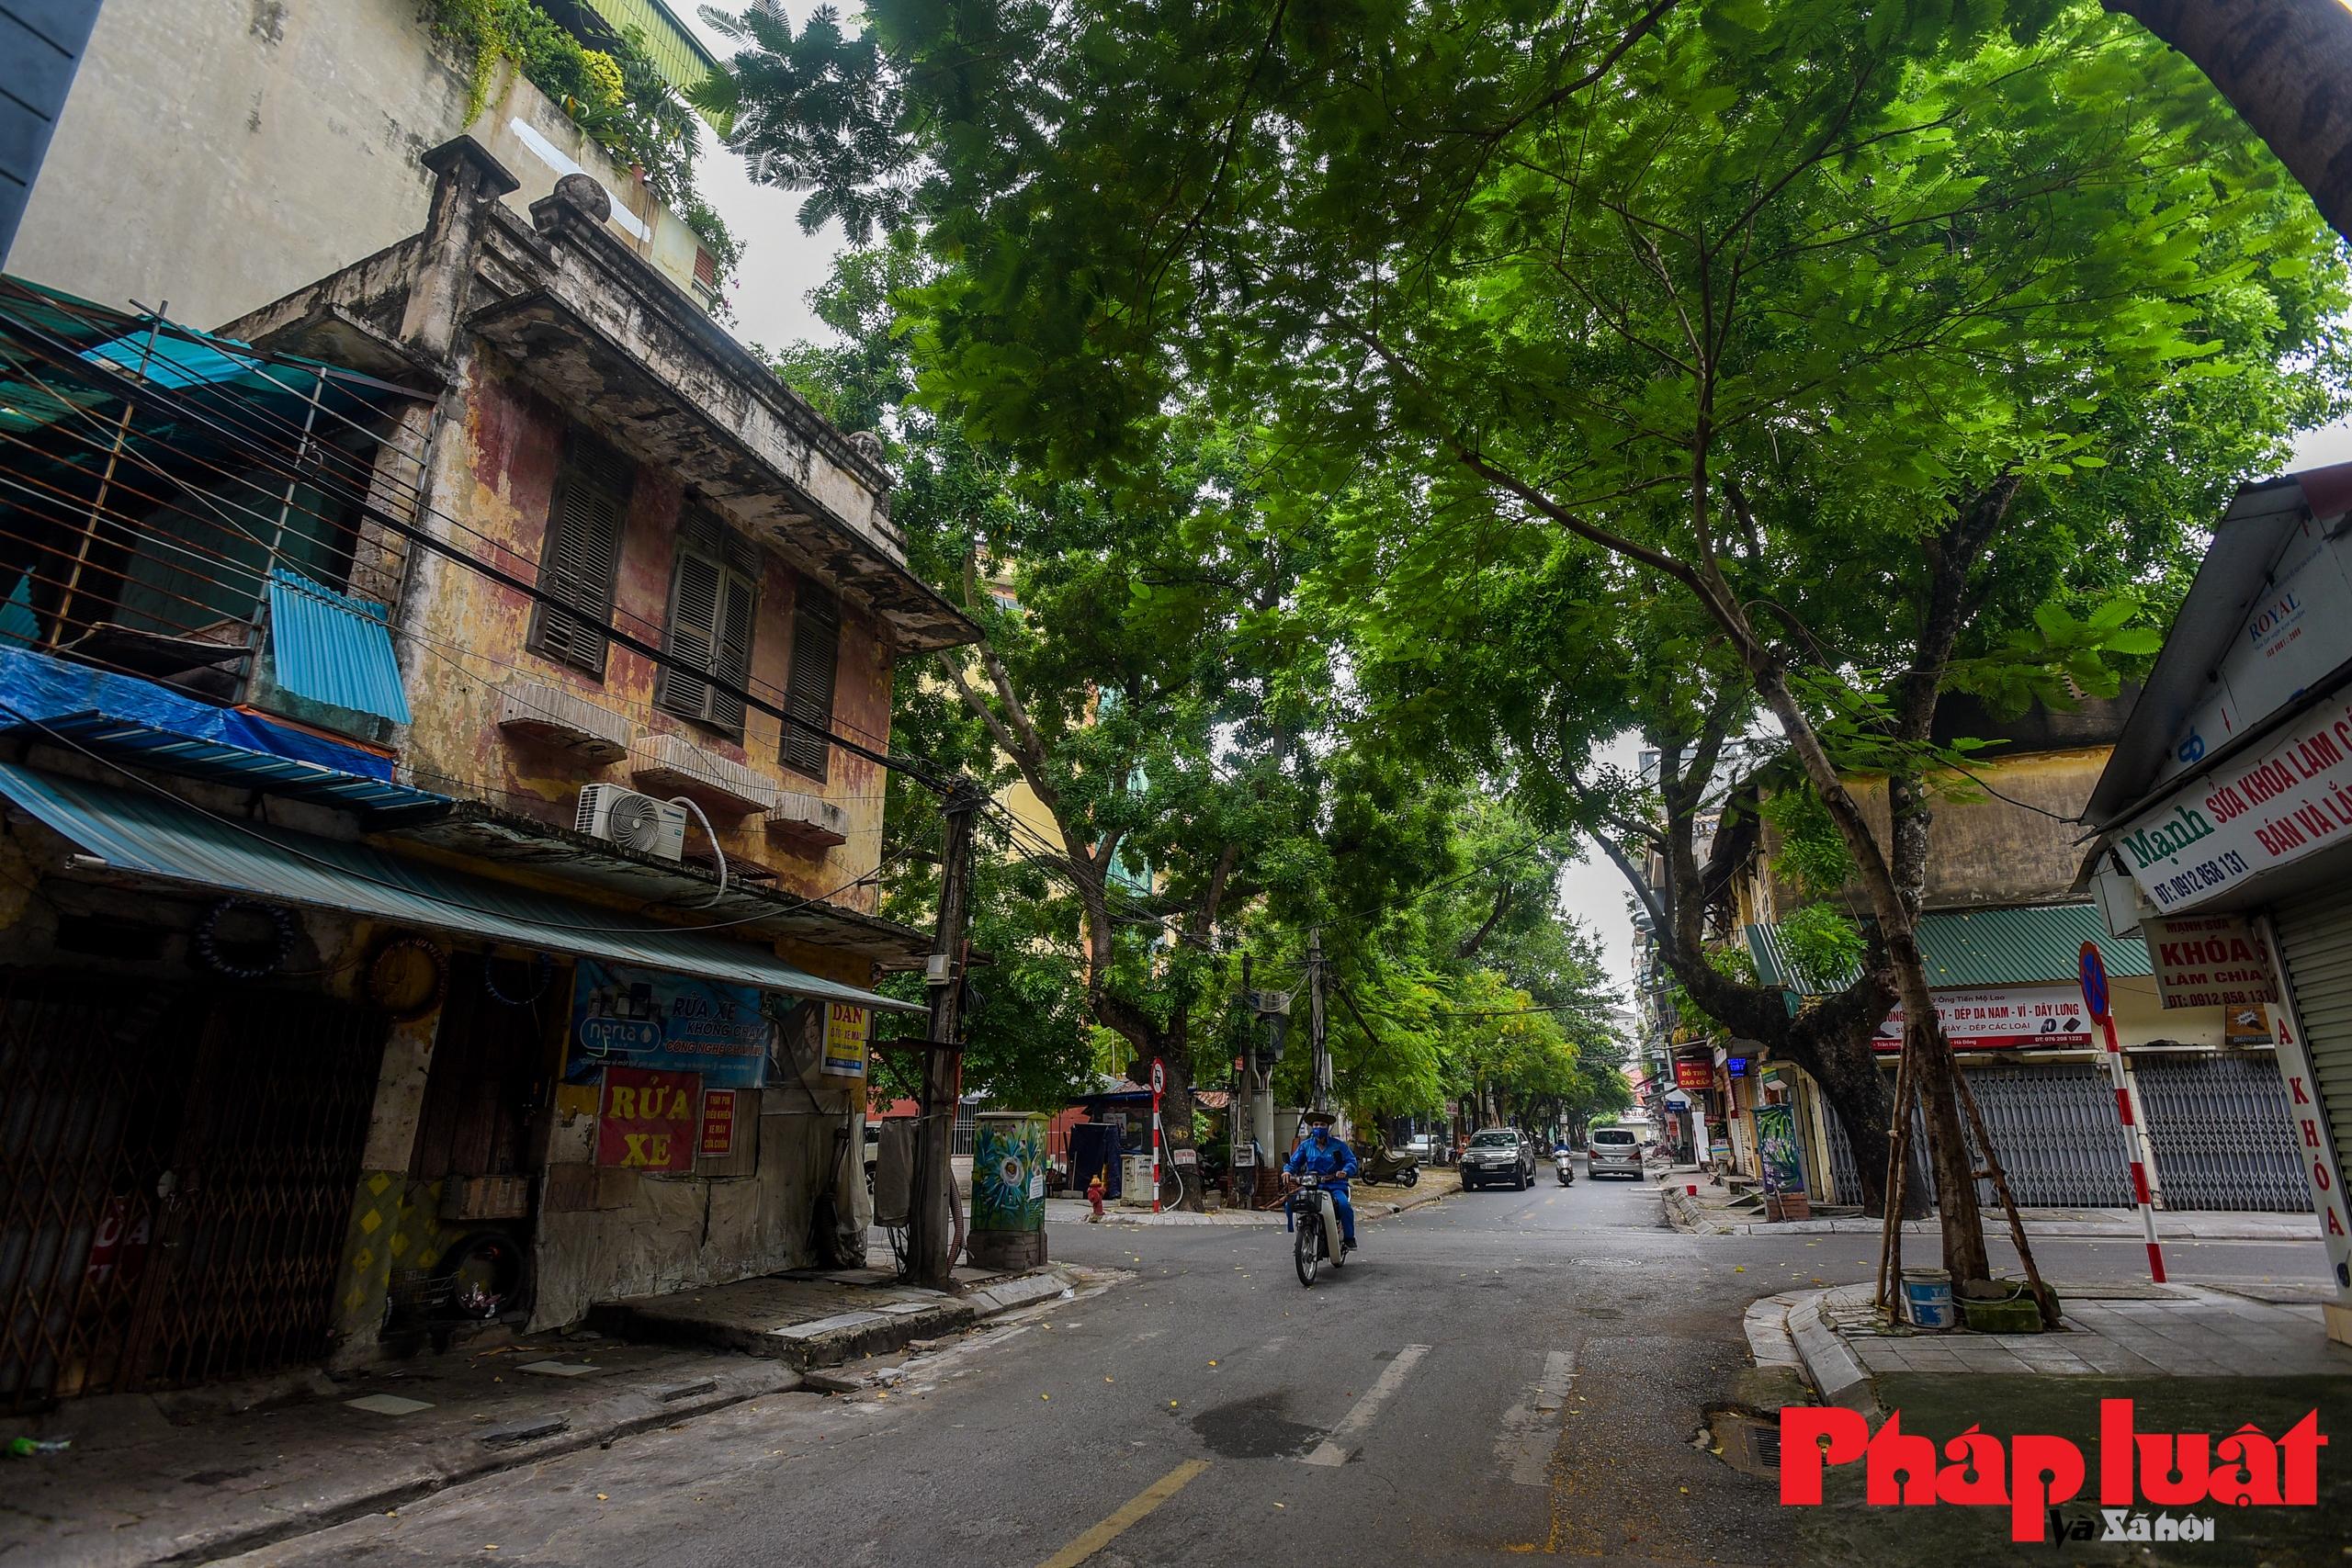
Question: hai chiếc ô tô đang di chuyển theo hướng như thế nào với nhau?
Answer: ngược chiều nhau